Vanemuine

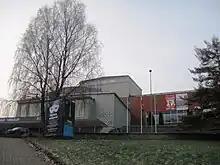
"Big house" of the Vanemuine

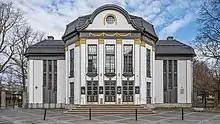
"Little house" of Vanemuine

Vanemuine is a theatre in Tartu, Estonia. It is the first Estonian-language theatre. Stemming from the Vanemuine Society (1865), the theatre's first performance was Lydia Koidula's "Saaremaa Onupoeg" ("The cousin from Saaremaa") at the society's fifth anniversary. In subsequent years, Vanemuine has expanded to include a symphony orchestra and ballet company, while its repertoire has included a range of operettas and music theatre through operas and dramas. Under Karl Menning, the theatre served a vocational purpose, with a great emphasis on educating future talent. Subsequent directors prioritized entertainment value, while Kaarel Ird—who led Vanemuine for more than forty years—oversaw a blend of genres as well as tours of the Soviet Union. In recent years, content has varied extensively.